Sierra Passage

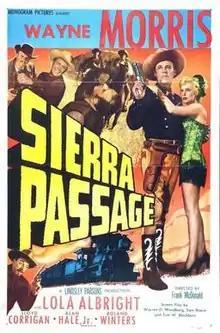
Theatrical release poster

Sierra Passage is a 1950 American Western film directed by Frank McDonald and written by Warren Douglas, Samuel Roeca and Tom W. Blackburn. The film stars Wayne Morris, Lola Albright, Lloyd Corrigan, Alan Hale Jr., Roland Winters and Jim Bannon. The film was released on December 31, 1950, by Monogram Pictures.